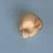
Maize quality: Bad